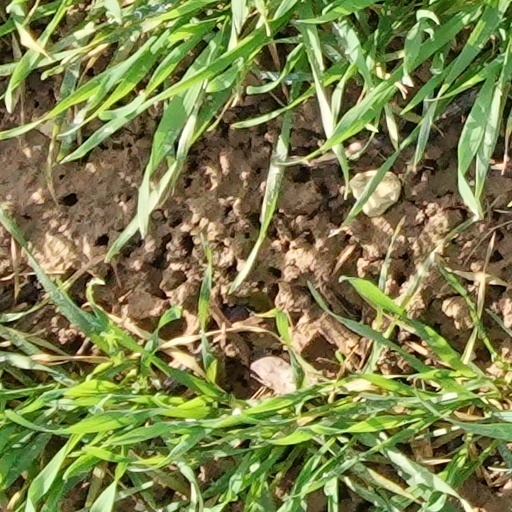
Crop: wheat